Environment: real
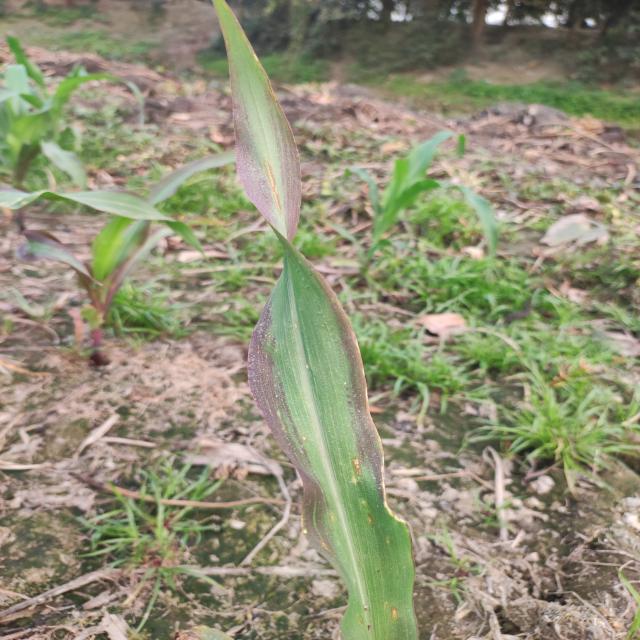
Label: phosphorus_deficiency